Craig's Court

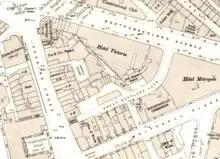
Craig's Court (centre) on an 1895 Ordnance Survey map

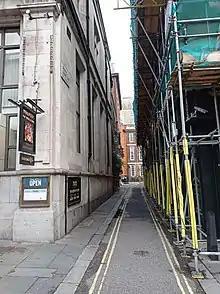
The narrow entrance to Craig's Court

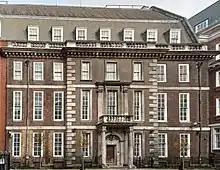
Harrington House

Craig's Court is a courtyard off Whitehall in central London containing the grade II* listed Harrington House (c.1692), other listed buildings, and the British Telecom Whitehall telephone exchange of which Harrington House forms a part. It was built by Joseph Craig in the late 1690s on land that had once been the location of the Hermitage of St Katherine.